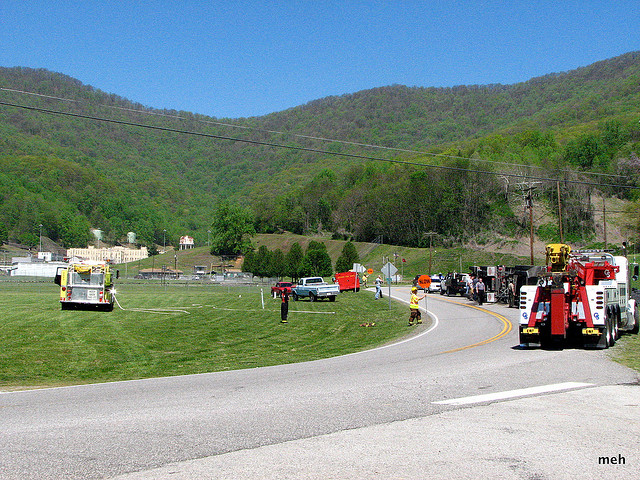
A tow truck and fire truck are at the scene of the accident

A large white truck parked on the side of a road.